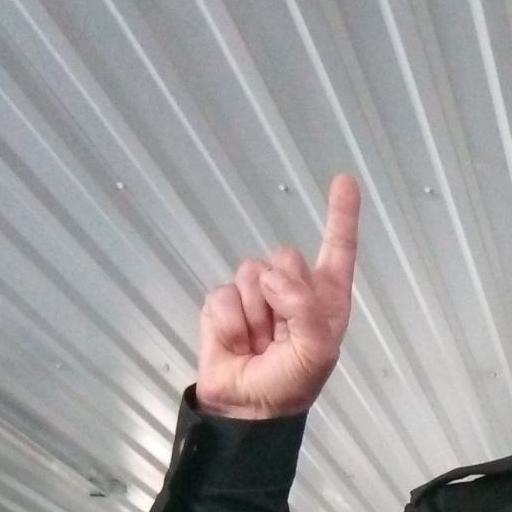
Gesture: one